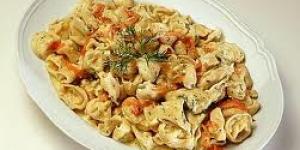
fusilli a la pumarola con chorizos